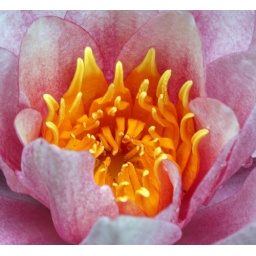
Bloomed in my back garden pond, thought it looked striking with the fiery orange centre and dull pink petals